Jimmy Two-Shoes

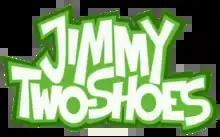

Jimmy Two-Shoes (also known as JTS; or as Jimmy Cool in most parts of Europe, Asia, and Israel) is a Canadian animated children's television series created by Edward Kay and Sean Scott. It was produced by Breakthrough Entertainment and animated by Mercury Filmworks and Elliott Animation. It aired on Disney XD in the United States, Teletoon in Canada, Jetix (later Disney Channel or also Disney XD) in Eurasia. The series centers on the exploits of the happy-go-lucky title character, who lives in Miseryville, a miserable town filled with monsters and demon-like creatures.